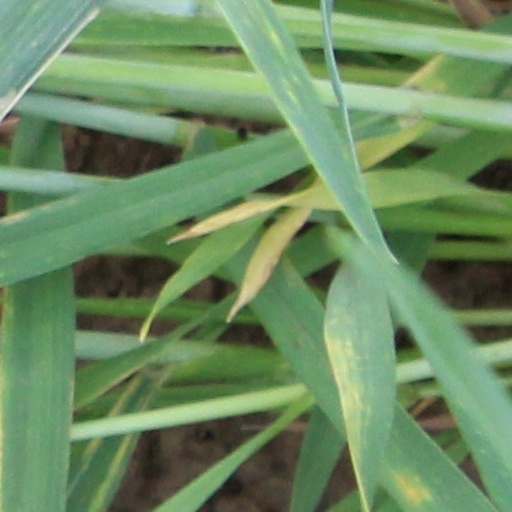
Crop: wheat